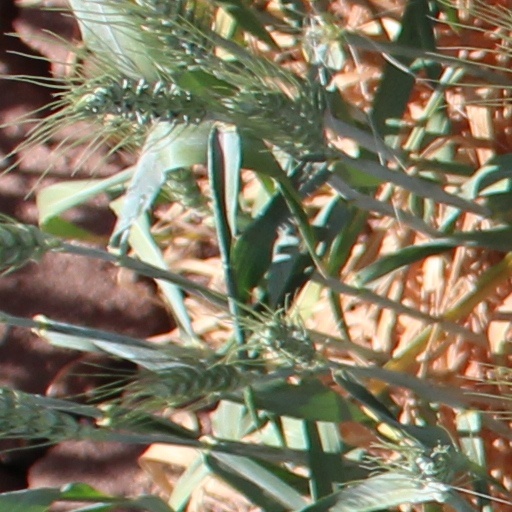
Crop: wheat